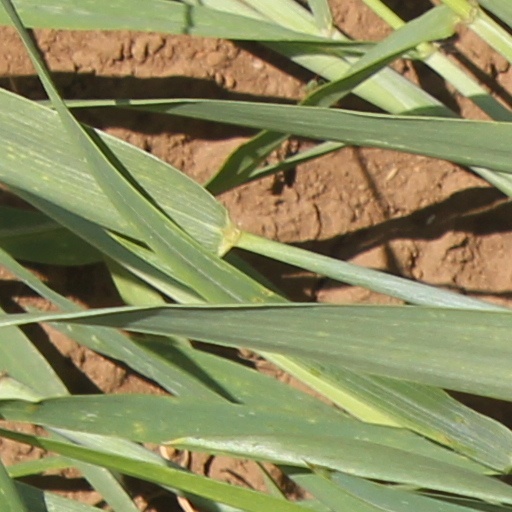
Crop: wheat